Vettweiss-Froitzheim Dice Tower

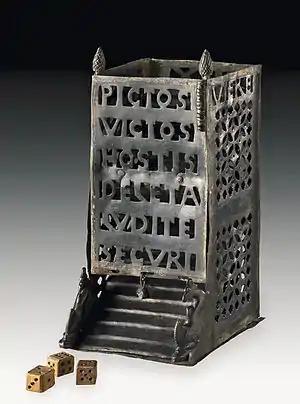
The Vettweiss-Froitzheim Dice Tower. (Rheinisches Landesmuseum)

The Vettweiss-Froitzheim Dice Tower is a Roman artifact, a dice tower (Turricula i.e. "small tower" in Latin) formerly used in the playing of dice games. It was intended to produce a trustworthy throw of one or more dice. It was discovered in 1985 in Germany. It is preserved in the Rheinisches Landesmuseum of Bonn.